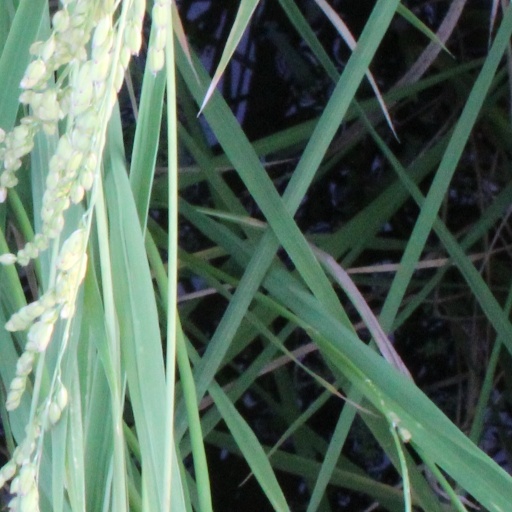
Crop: rice